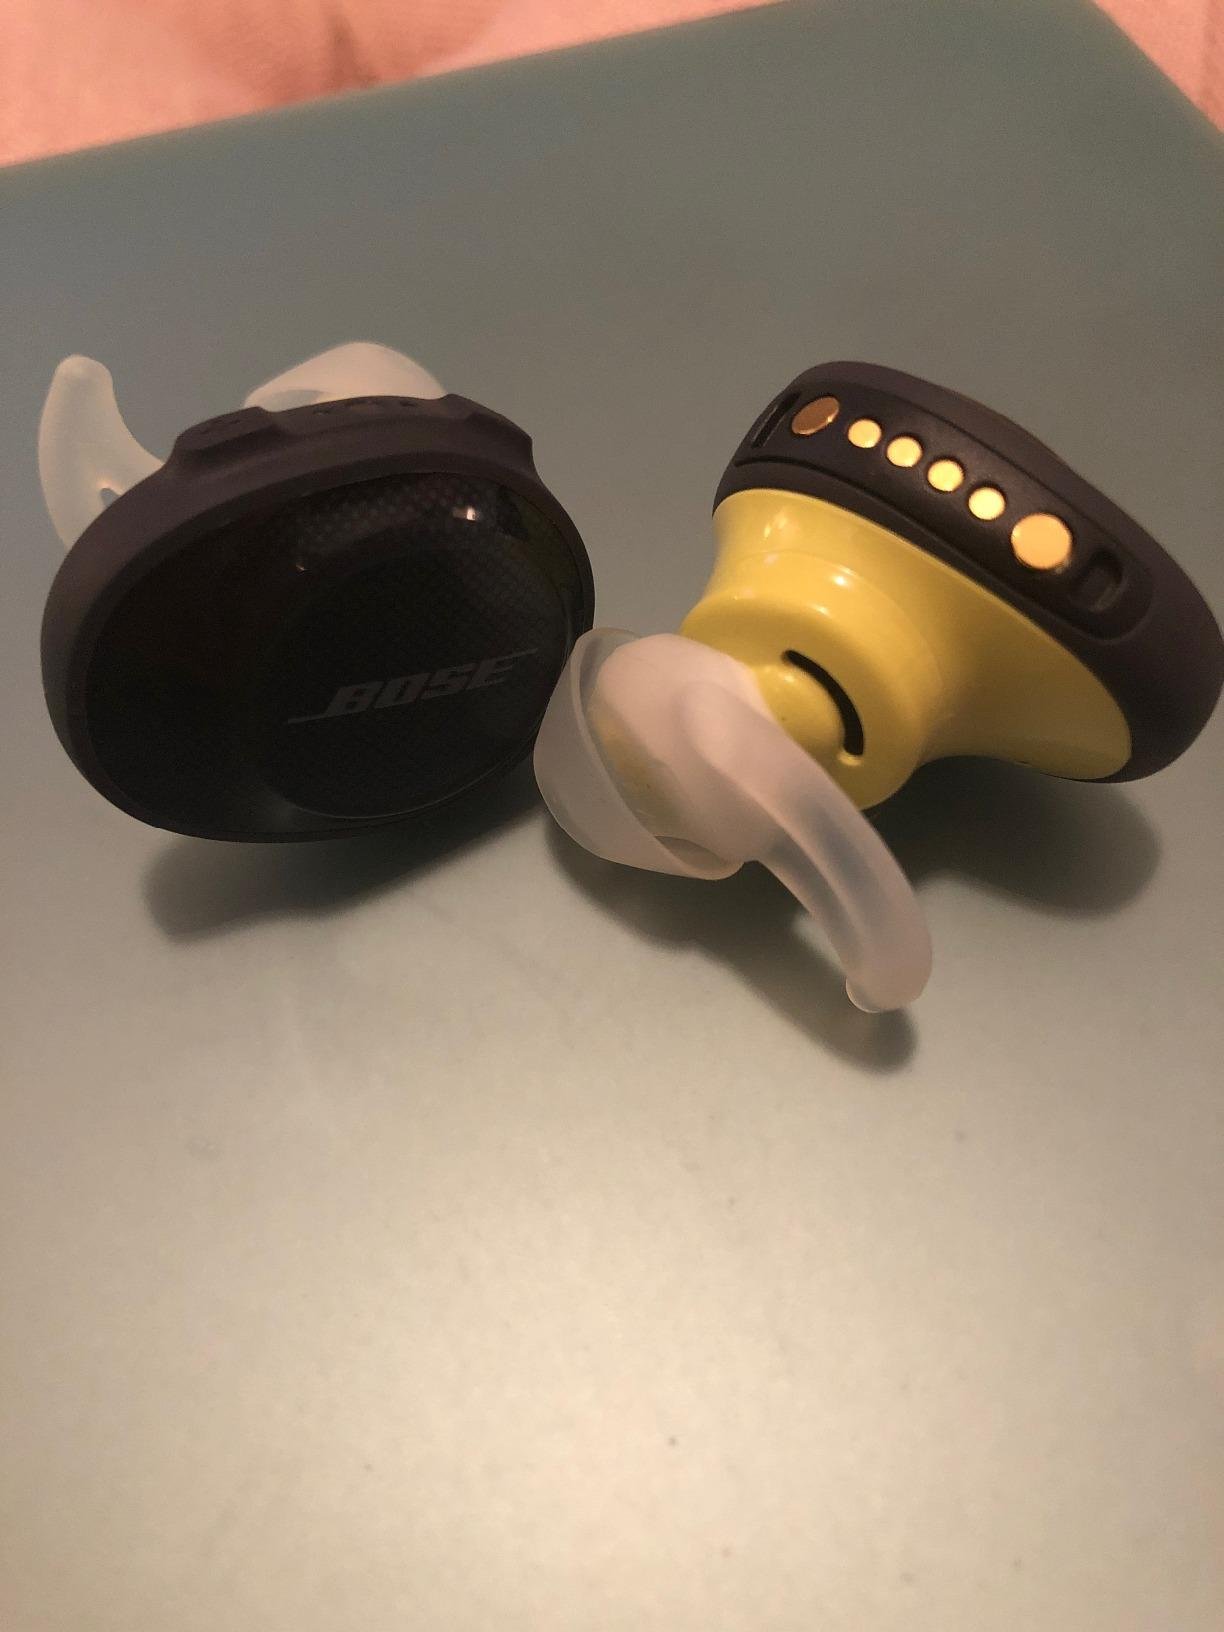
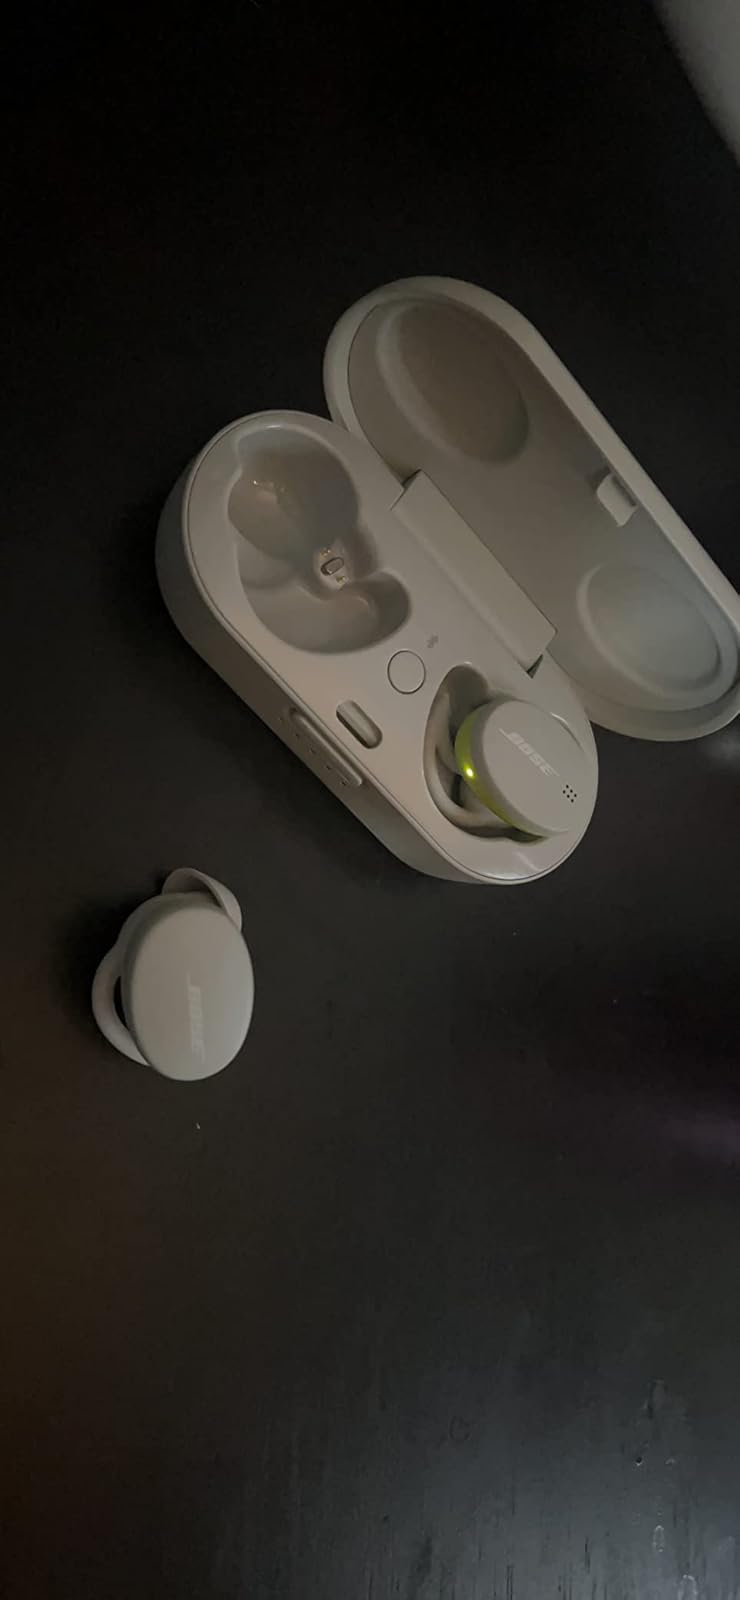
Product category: earbuds
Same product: no